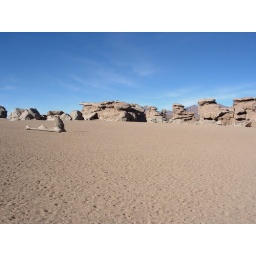
these deserts looked like rock valleys that had just been filled in with sand